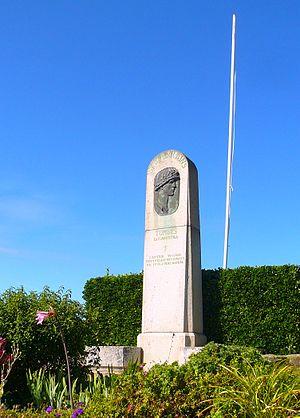
Le monument aux morts américain de Saint-Briac-sur-Mer en Ille-et-Vilaine. Ce monument fut érigé en l'honneur du Captain Wilner, du First Class Roy O'Posey et du First Class J. MacDaniel, tombés le 15 août 1944 à Saint-Briac.
Saint-Briac-sur-Mer est une commune française située dans le département d'Ille-et-Vilaine en région Bretagne, peuplée de 2 070 habitants.